Liu Yik Shing

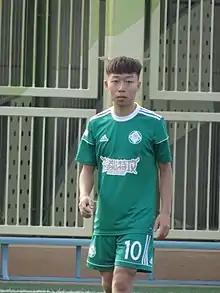
A pictureod Liu Yik Shing

Liu Yik Shing (born 17 July 1995) is a former Hong Kong professional footballer who played as a midfielder.